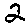
Label: 2